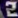
Number: 2